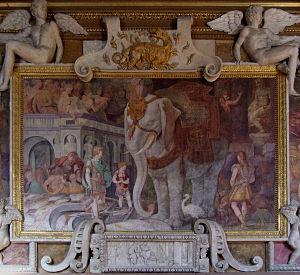
L’éléphant de la Bastille est un projet napoléonien de fontaine parisienne destinée à orner la place de la Bastille. Alimentée par l'eau de l'Ourcq acheminée par le canal Saint-Martin, cette fontaine monumentale devait être surmontée de la statue colossale d'un éléphant portant un howdah en forme de tour.
En arts décoratifs, le motif ornemental de cuir découpé, aussi appelé ornement auriculaire, rappelle par sa forme un morceau de cuir ou de métal découpé et enroulé en volutes stylisées. Il trouve son origine dans les motifs de rubans apparus au Moyen Âge.
Le château de Fontainebleau est un château royal de styles principalement Renaissance et classique, près du centre-ville de Fontainebleau, à une soixantaine de kilomètres au sud-est de Paris, en France. Les premières traces d'un château à Fontainebleau remontent au XIIᵉ siècle. Les derniers travaux sont effectués au XIXᵉ siècle.